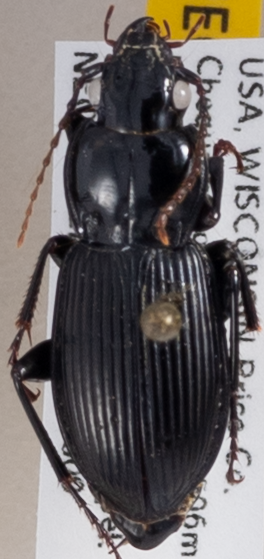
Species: Pterostichus novus
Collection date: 2022-08-09
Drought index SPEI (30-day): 0.304
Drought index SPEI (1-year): -0.676
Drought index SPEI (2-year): -0.404